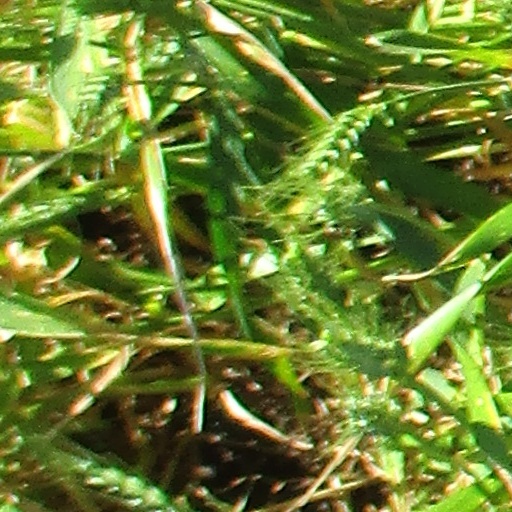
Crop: wheat